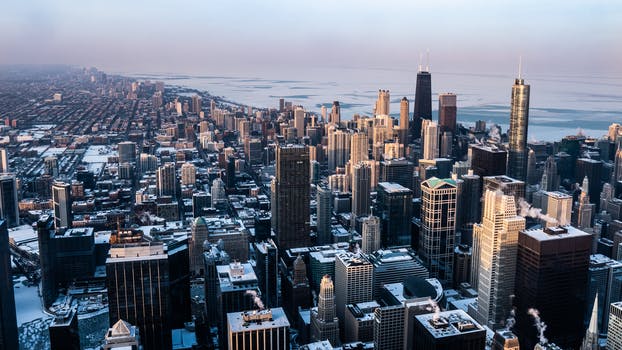
Label: No Watermark